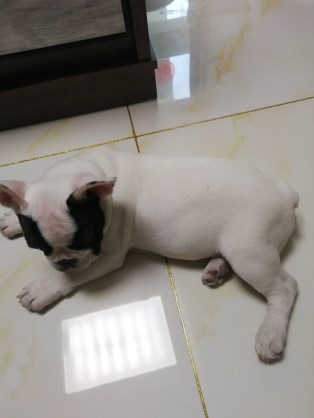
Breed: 1121-n000002-French_bulldog